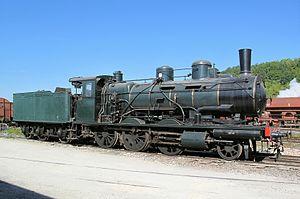
La 130 B 348 à Longueville le 19 septembre 2010.
Le musée vivant du chemin de fer, géré par l'Association de jeunes pour l'entretien et la conservation des trains d'autrefois, est situé dans l'ancien dépôt de locomotives de Longueville, à proximité de la gare SNCF, dans le département de Seine-et-Marne en région Île-de-France.
Les Mogul série 8s numéros entre 30254 et 30766 sont des locomotives à vapeur. Elles étaient des machines à trois essieux moteurs couplés de la classe des 130.